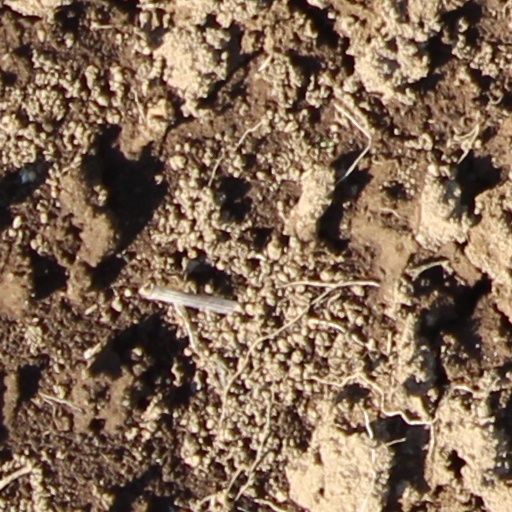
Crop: wheat